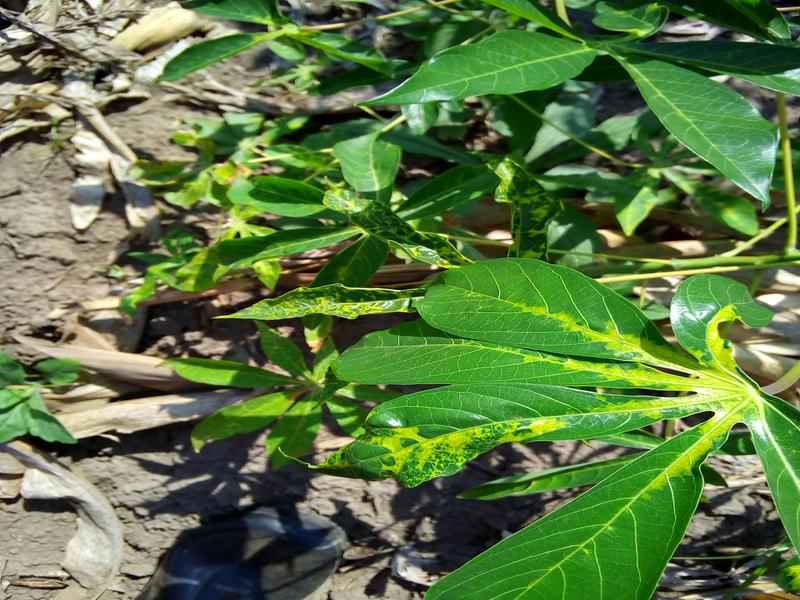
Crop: cassava
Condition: mosaic_disease